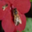
Label: bee